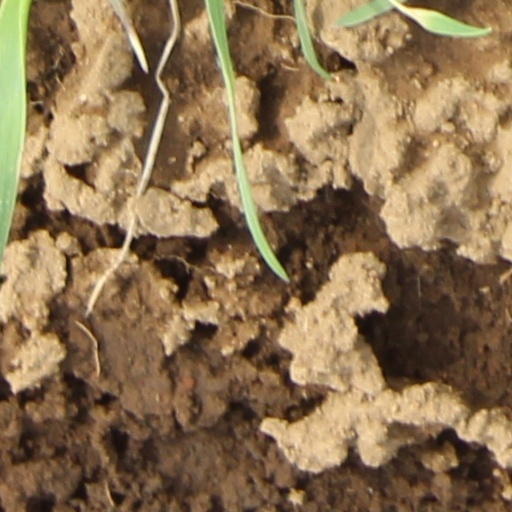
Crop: wheat